Preity Zinta

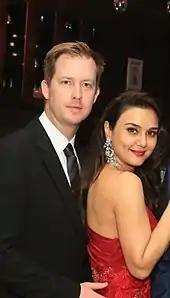
Zinta with her husband Gene Goodenough in 2016

Zinta has been the subject of several controversies. In 2003, as a witness in the Bharat Shah case, she testified against the Indian mafia. Bharat Shah, the financer of "Chori Chori Chupke Chupke", was arrested in 2000 for having connections with Chhota Shakeel, a Mumbai underworld boss. Unlike several of her colleagues, Zinta repeated in court her earlier statement that she had received extortion threats from the mafia during the shooting of the film. After her testimony, she was given witness protection and was forced to stay out of the public eye for two months. Thirteen other witnesses before her, including celebrities Salman Khan and Shahrukh Khan, were witnesses in the case but later retracted their earlier statements. Zinta was the only witness who did not become hostile to the prosecution. Her actions met with nationwide public resonance and applause. Consequently, she was the first recipient of Godfrey's Mind of Steel Award at the annual Red and White Bravery Awards, given to her for the "courageous act" of standing against the Mumbai Underworld. On receiving the award, she said, "To be brave is not to be fearless. It is when you fear and you get over it, then you can be called brave. I am human. It is not that I fear nothing. But getting over a fear is a continuous process and I have been successful so far." Since 2006, Zinta has been the brand ambassador for the Godfrey Phillips Bravery awards.